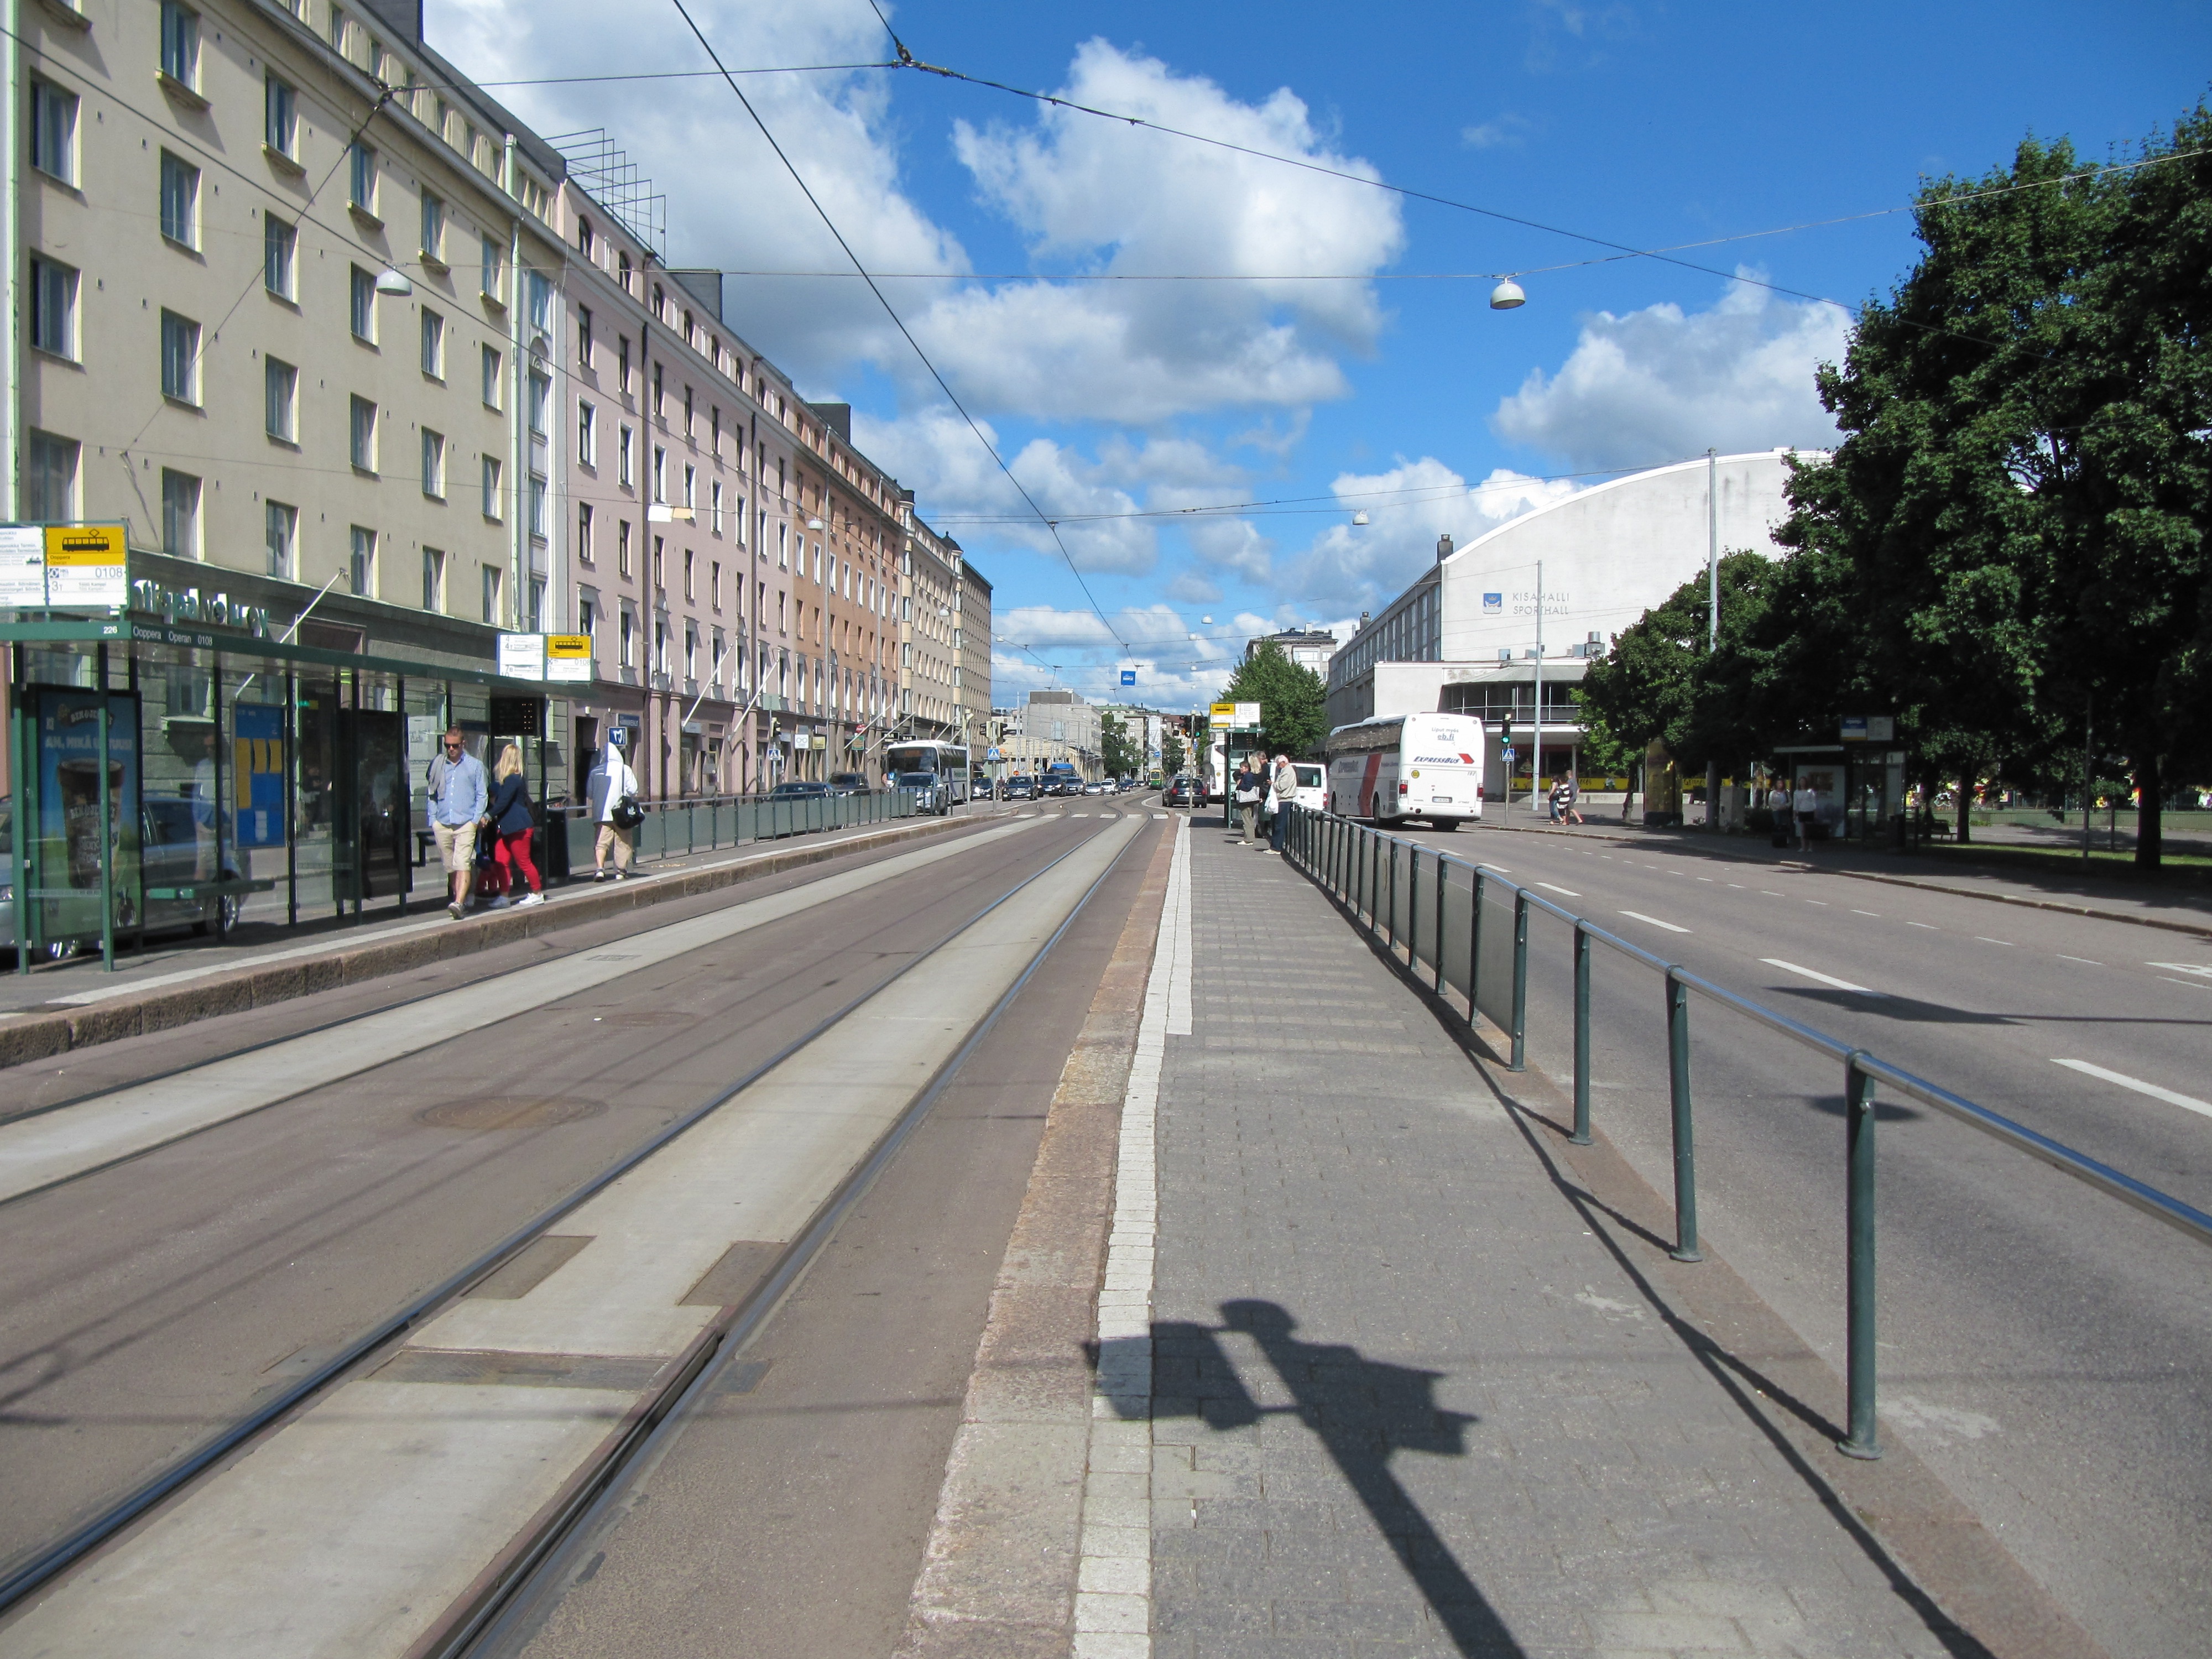
pedestrian, boardwalk, track, road, street, highway, city, overpass, walkway, downtown, tarmac, transport, suburb, vehicle, train station, lane, public transport, infrastructure, helsinki, neighbourhood, road surface, urban area, residential area, metropolitan area